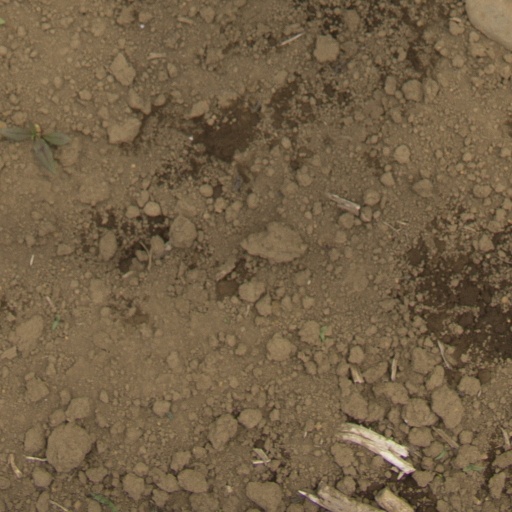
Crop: Jerusalem artichoke